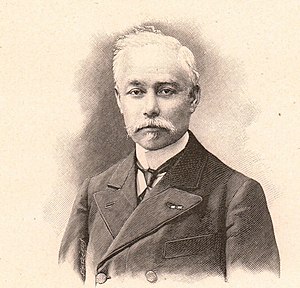
Guillaume Bigourdan
Guillaume Bigourdan var en fransk astronom.